James Florio

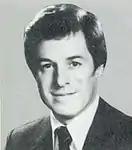
Florio's congressional portrait, 1983

In November 1974, Florio was elected to the United States House of Representatives from New Jersey's 1st congressional district, defeating incumbent John E. Hunt. He served in the House from January 3, 1975, until January 16, 1990, when he resigned to serve as governor of New Jersey.